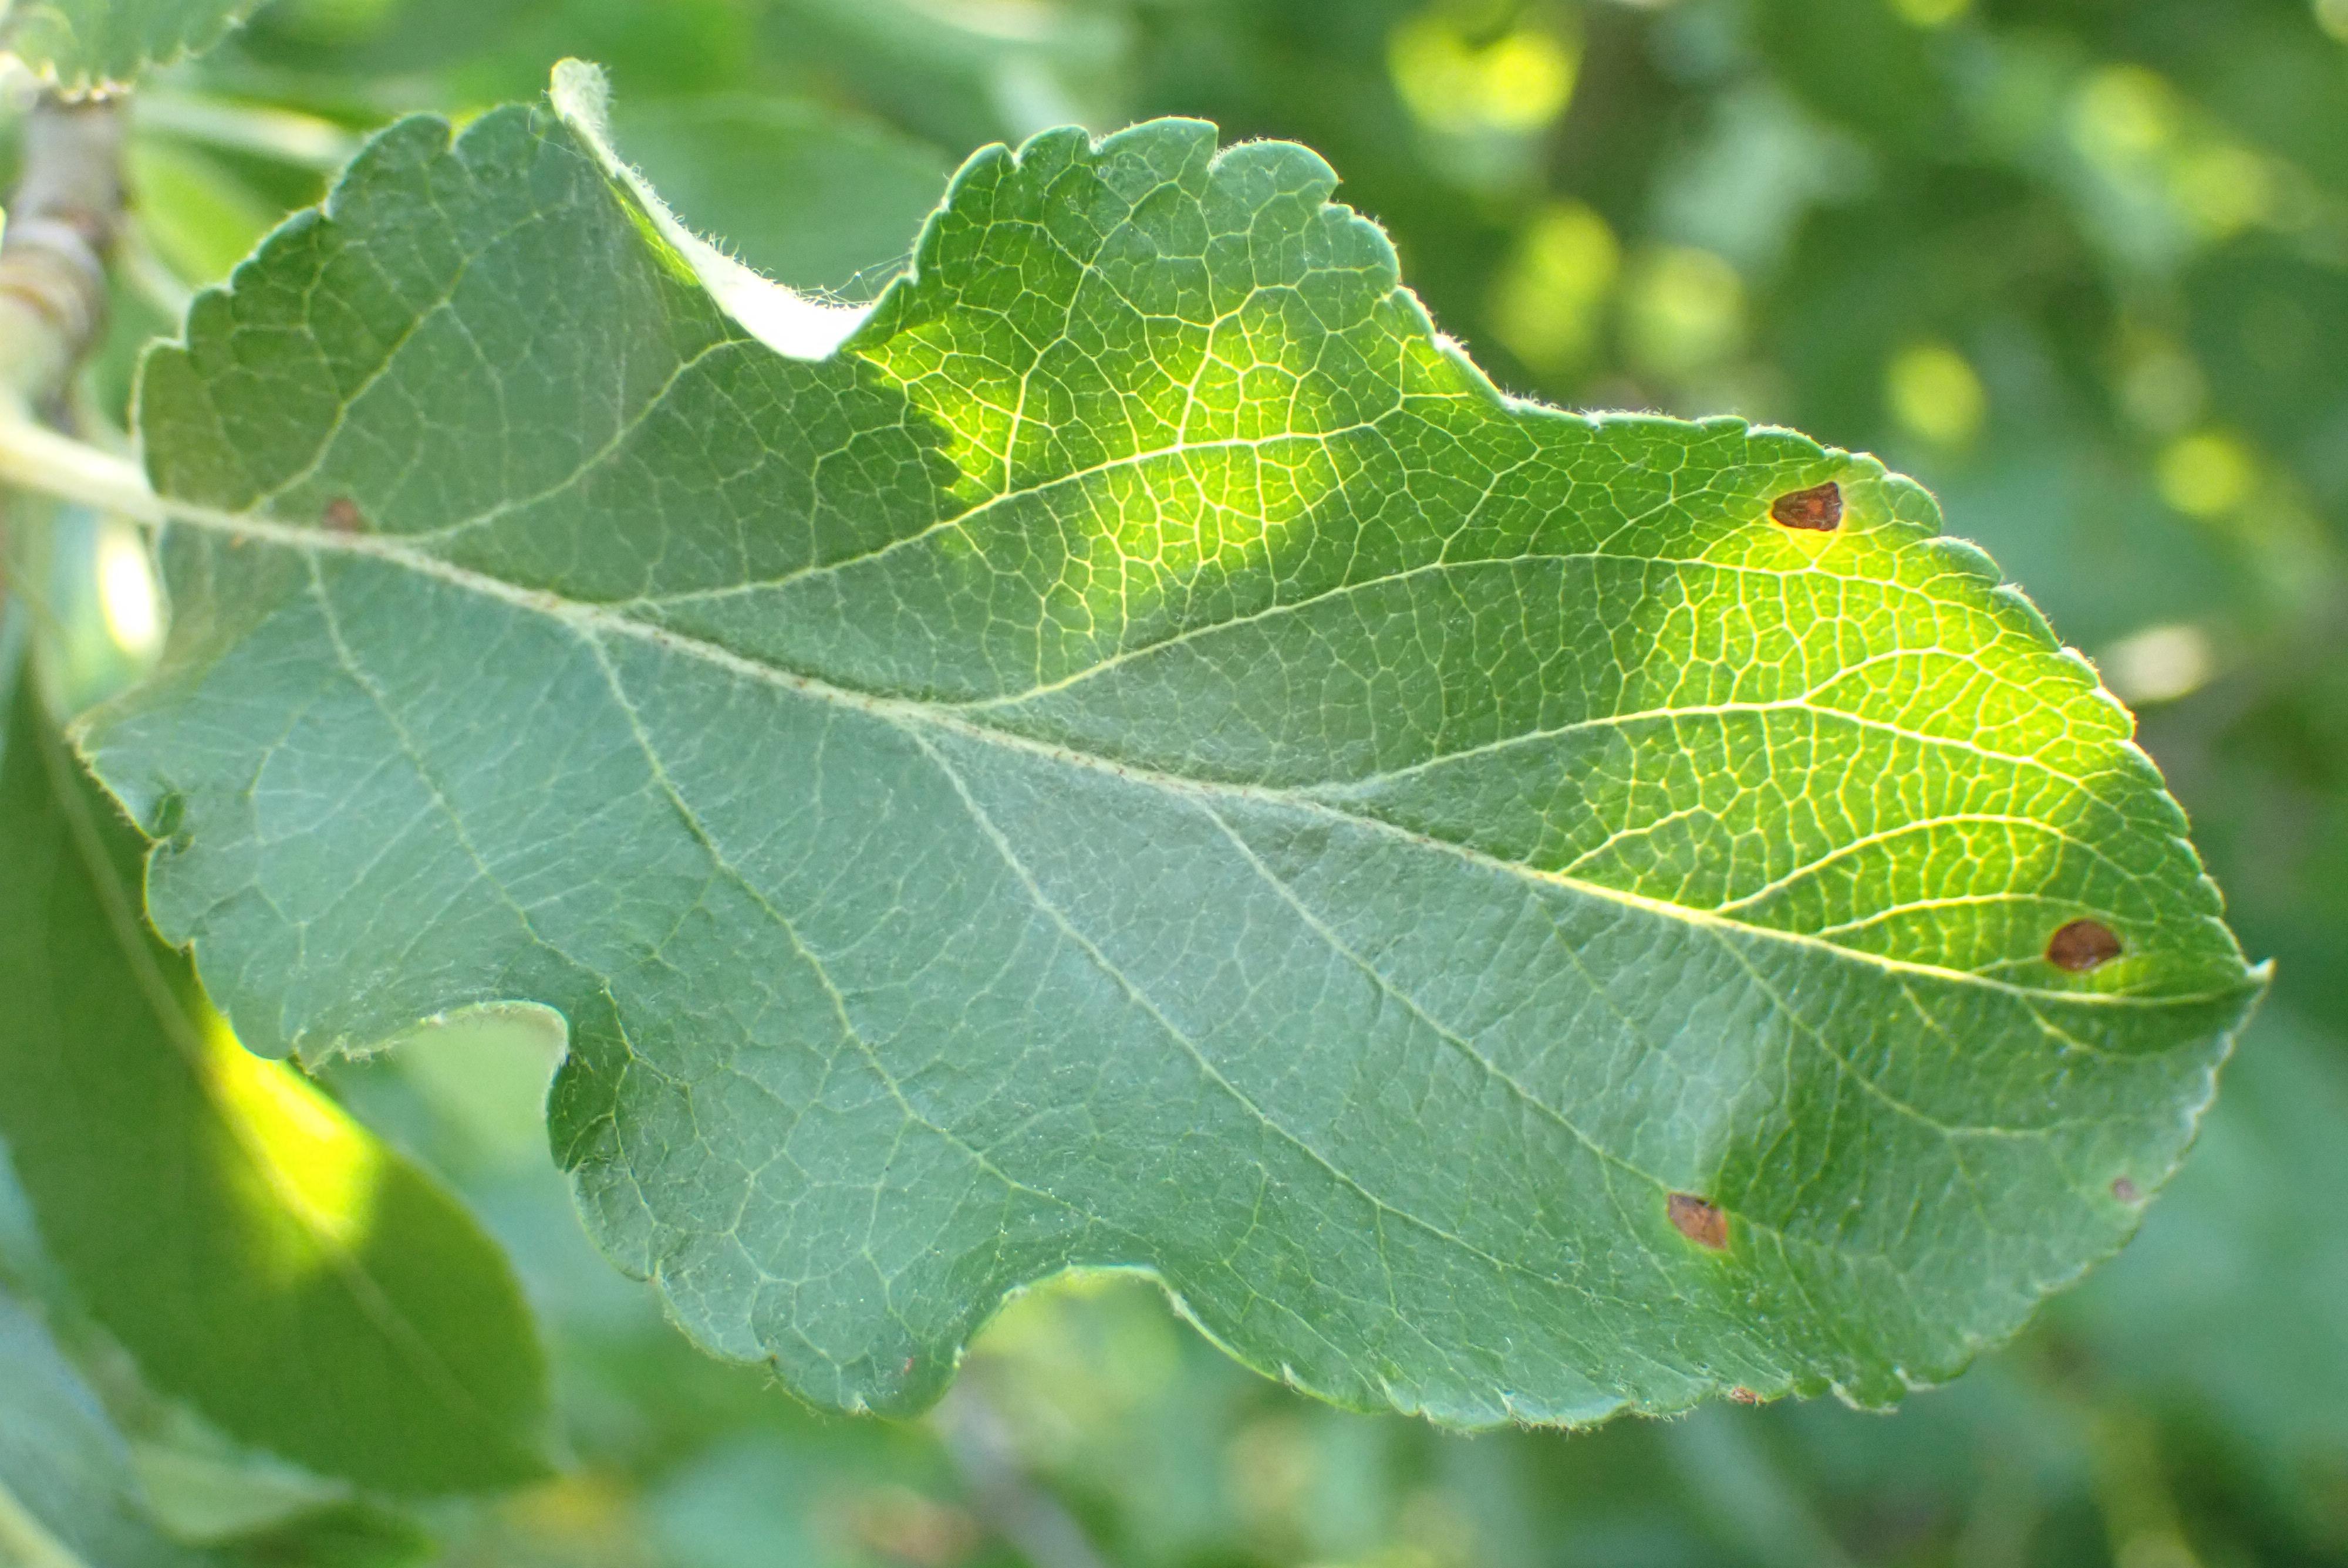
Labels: frog_eye_leaf_spot